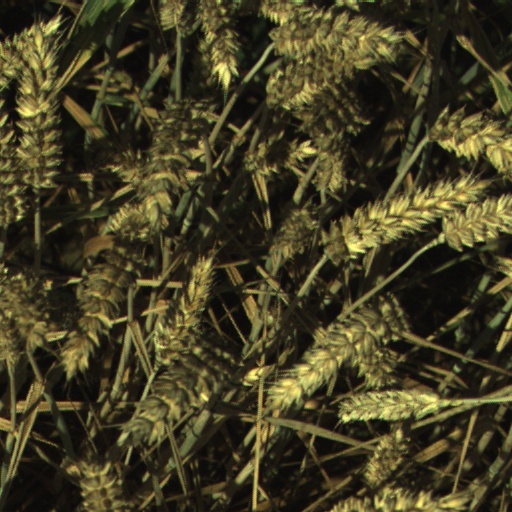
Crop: wheat